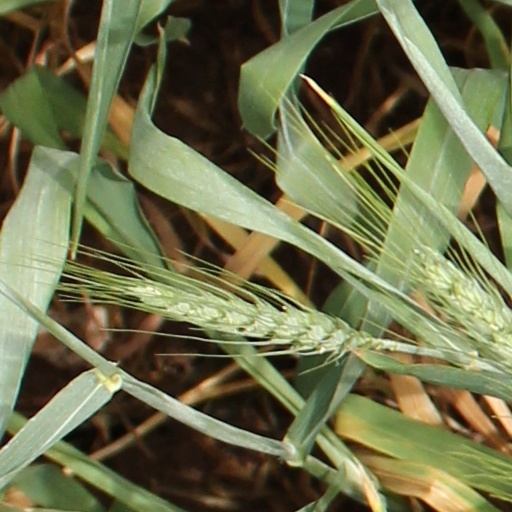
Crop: wheat